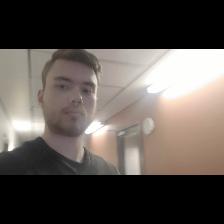
Label: Human